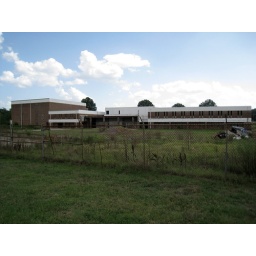
Abandoned office building in RTP